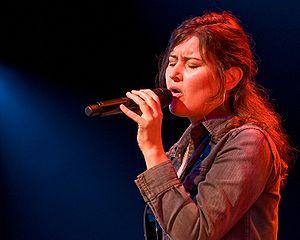
Paula Cole est une chanteuse et pianiste américaine née le 5 avril 1968 à Rockport, petite ville du Massachusetts. Elle écrit et compose tous ses morceaux.